Keith Moon

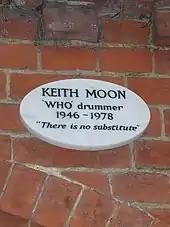
Moon's plaque at Golders Green Crematorium, London

Nevertheless, the drummer landed several acting roles. His first was in 1971, a cameo in Frank Zappa's "200 Motels" as a nun afraid of dying from a drug overdose. Although it only took 13 days to film, fellow cast member Howard Kaylan remembers Moon spending off-camera time at the Kensington Garden Hotel bar instead of sleeping. Moon's next film role was J.D. Clover, drummer for the fictional Stormy Tempest (played by Billy Fury) at a holiday camp during the early days of British rock 'n' roll, in 1973's "That'll Be the Day". He reprised the role for the film's 1974 sequel, "Stardust", in Jim MacLaine's (David Essex) backing band the Stray Cats and played Uncle Ernie in Ken Russell's 1975 film adaptation of "Tommy". Moon's last film appearance was in 1978's "Sextette".